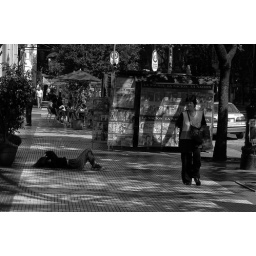
A person lying on the street while pedestrians pass beside him carelessly.